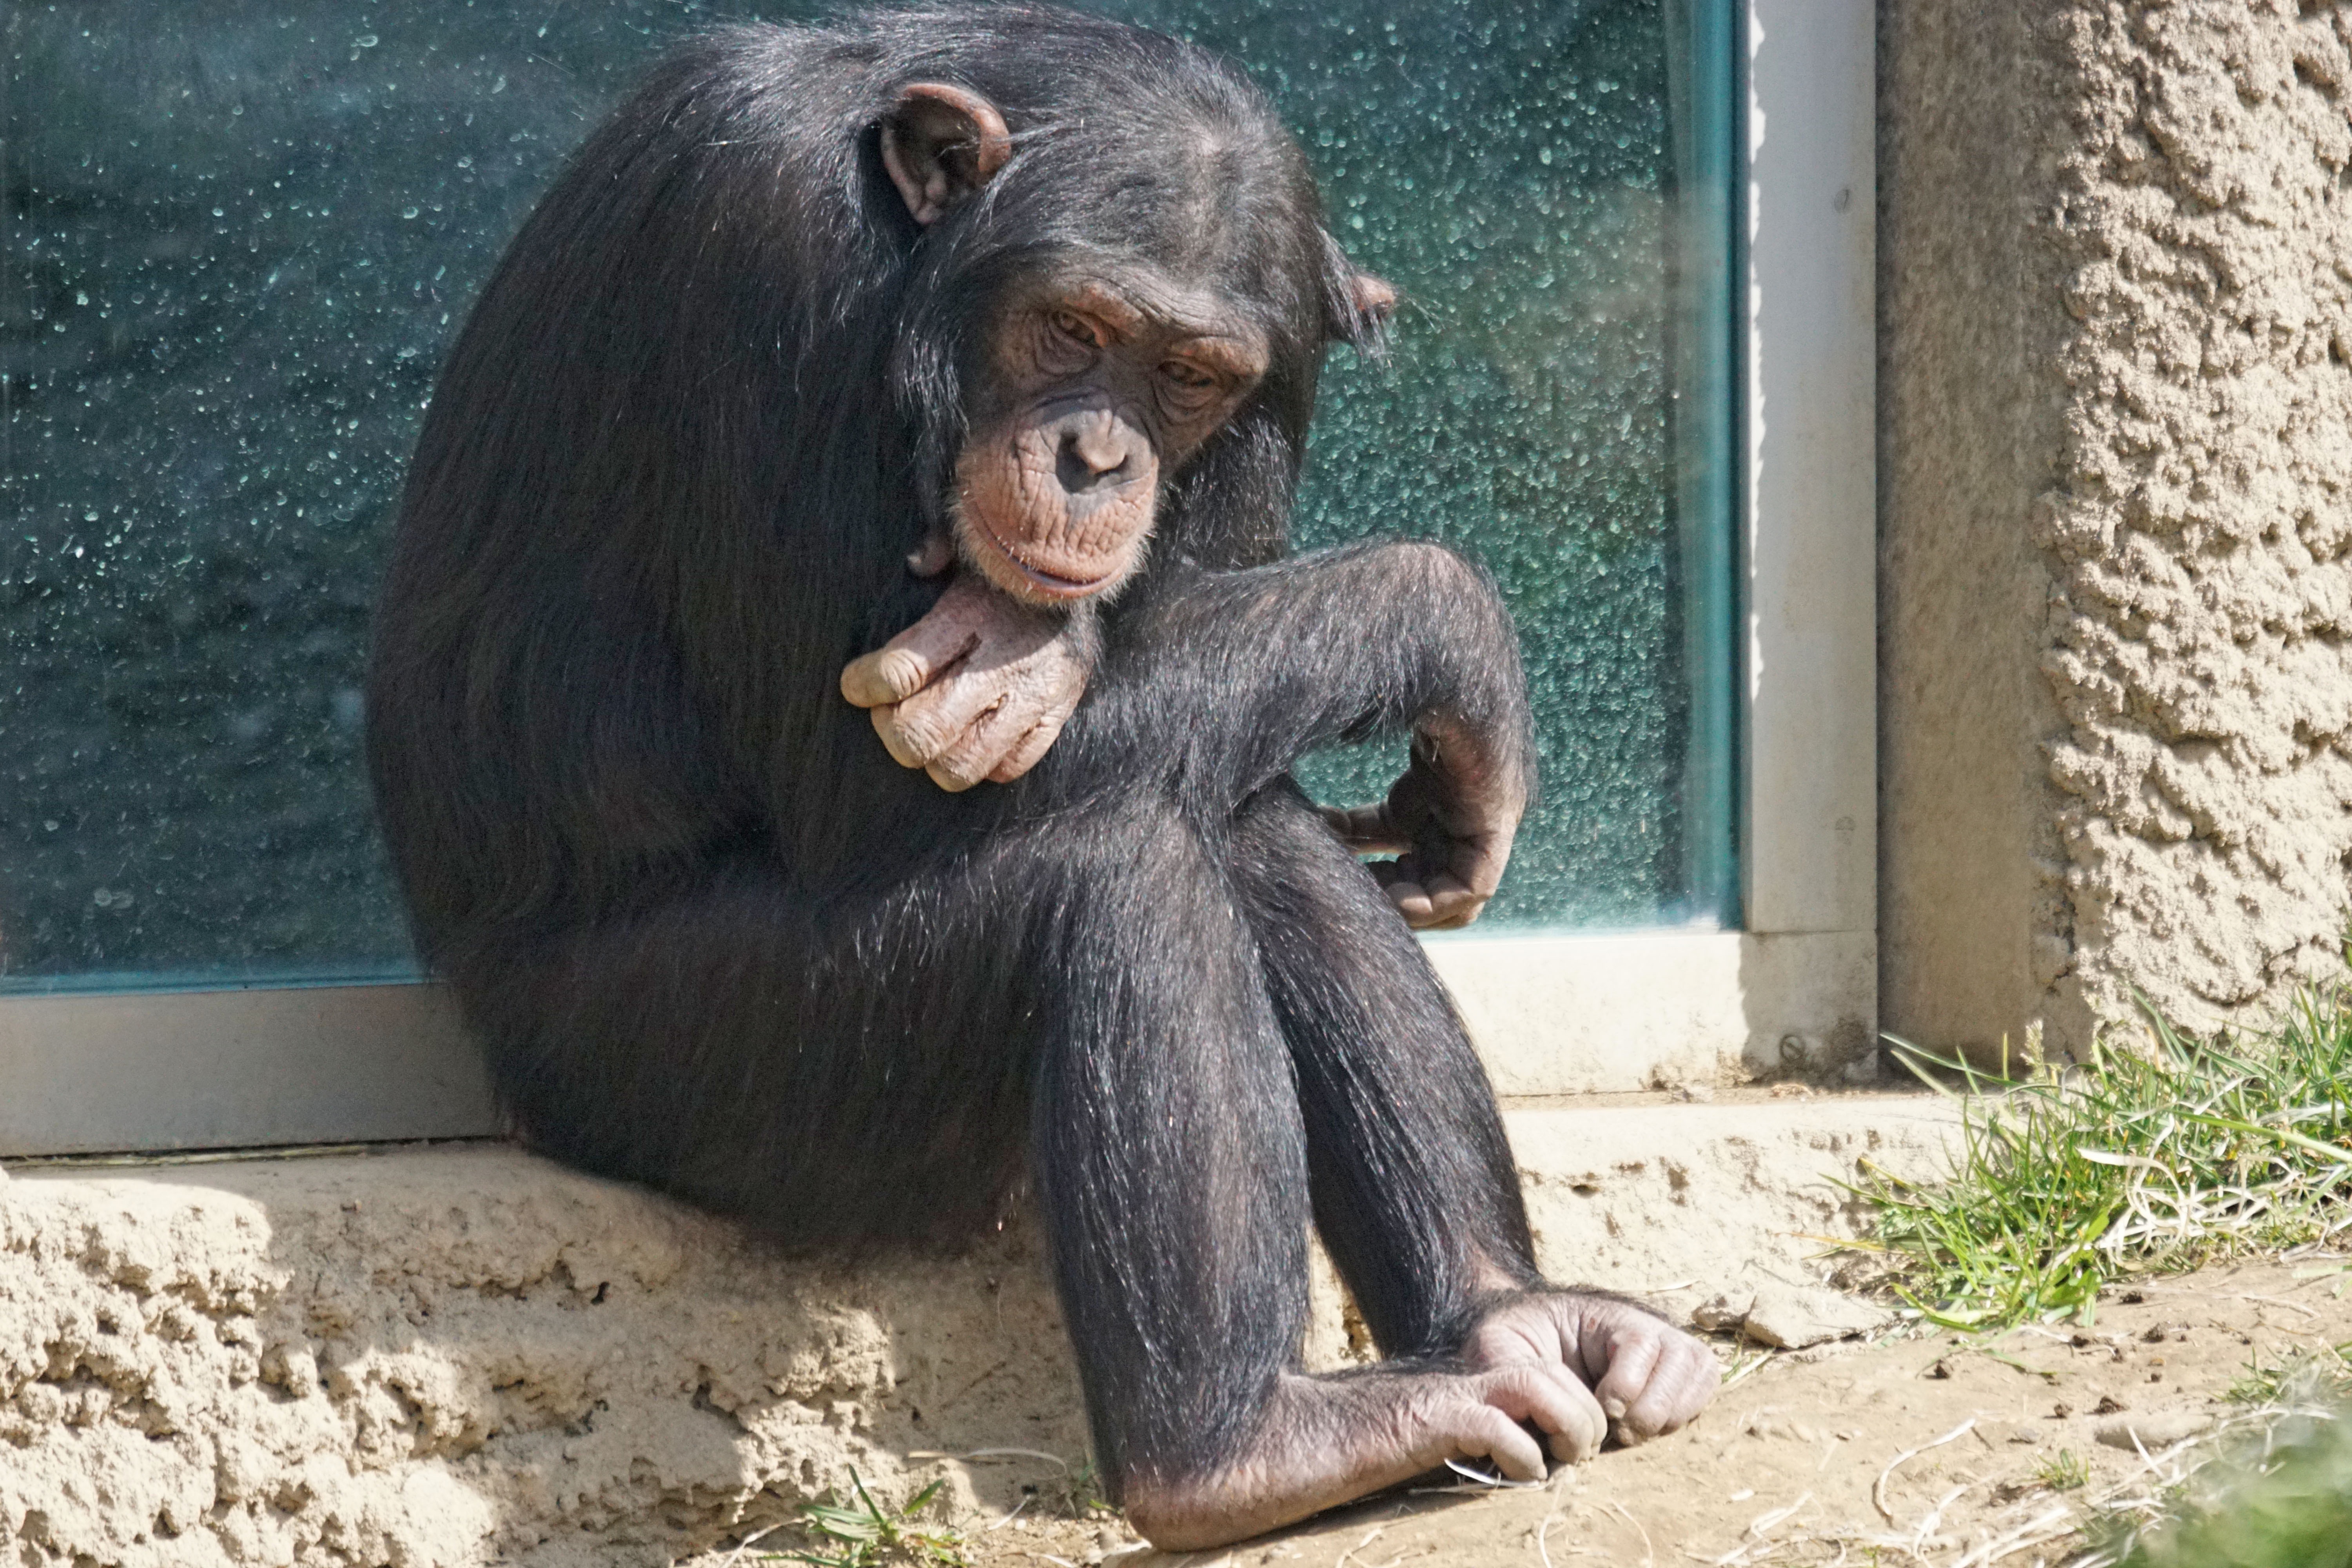
zoo, relax, mammal, cozy, thoughtful, fauna, primate, chimpanzee, ape, animals, vertebrate, creature, western gorilla, great ape, common chimpanzee